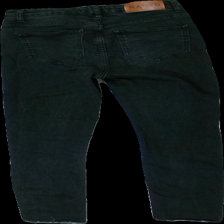
View: back
Type: Jeans
Category: Ladies
Brand: Na-Kd
Colors: Black
Material: 100% cotton
Cut: Regular
Size: 38
Season: All
Trend: Denim
Damage location: bottom right
Damage 2 location: middle right
Price range: 50-100
Recommended usage: Reuse
Description: svarta jeans